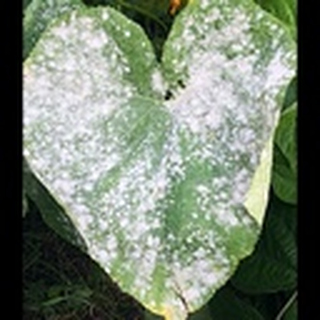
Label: cotton_powdery_mildew